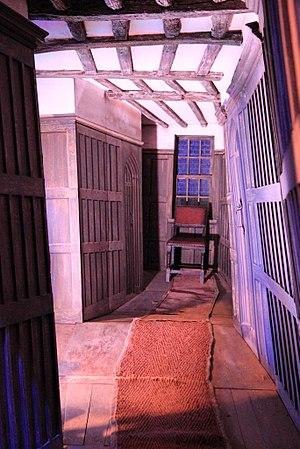
Harry Potter et le Prisonnier d'Azkaban est le troisième roman de la série littéraire centrée sur le personnage de Harry Potter créé par J. K. Rowling. Il a été publié le 19 octobre 1999 en France.